Thorpe-in-Balne railway station

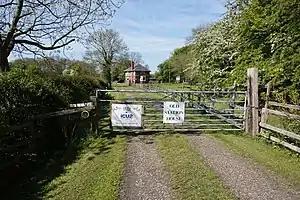
Looking along the dismantled line towards the former station house and the site of the station (2019)

Thorpe-in-Balne railway station was an unopened railway station on the Hull and Barnsley and Great Central Joint Railway. It was situated about from the village of Thorpe in Balne, South Yorkshire, England adjacent to the road and some north of Doncaster.